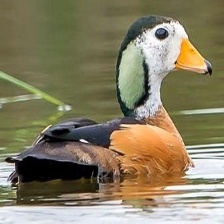
Species: AFRICAN PYGMY GOOSE
Scientific name: NETTAPUS AURITUS
ImageNet parent category: goose